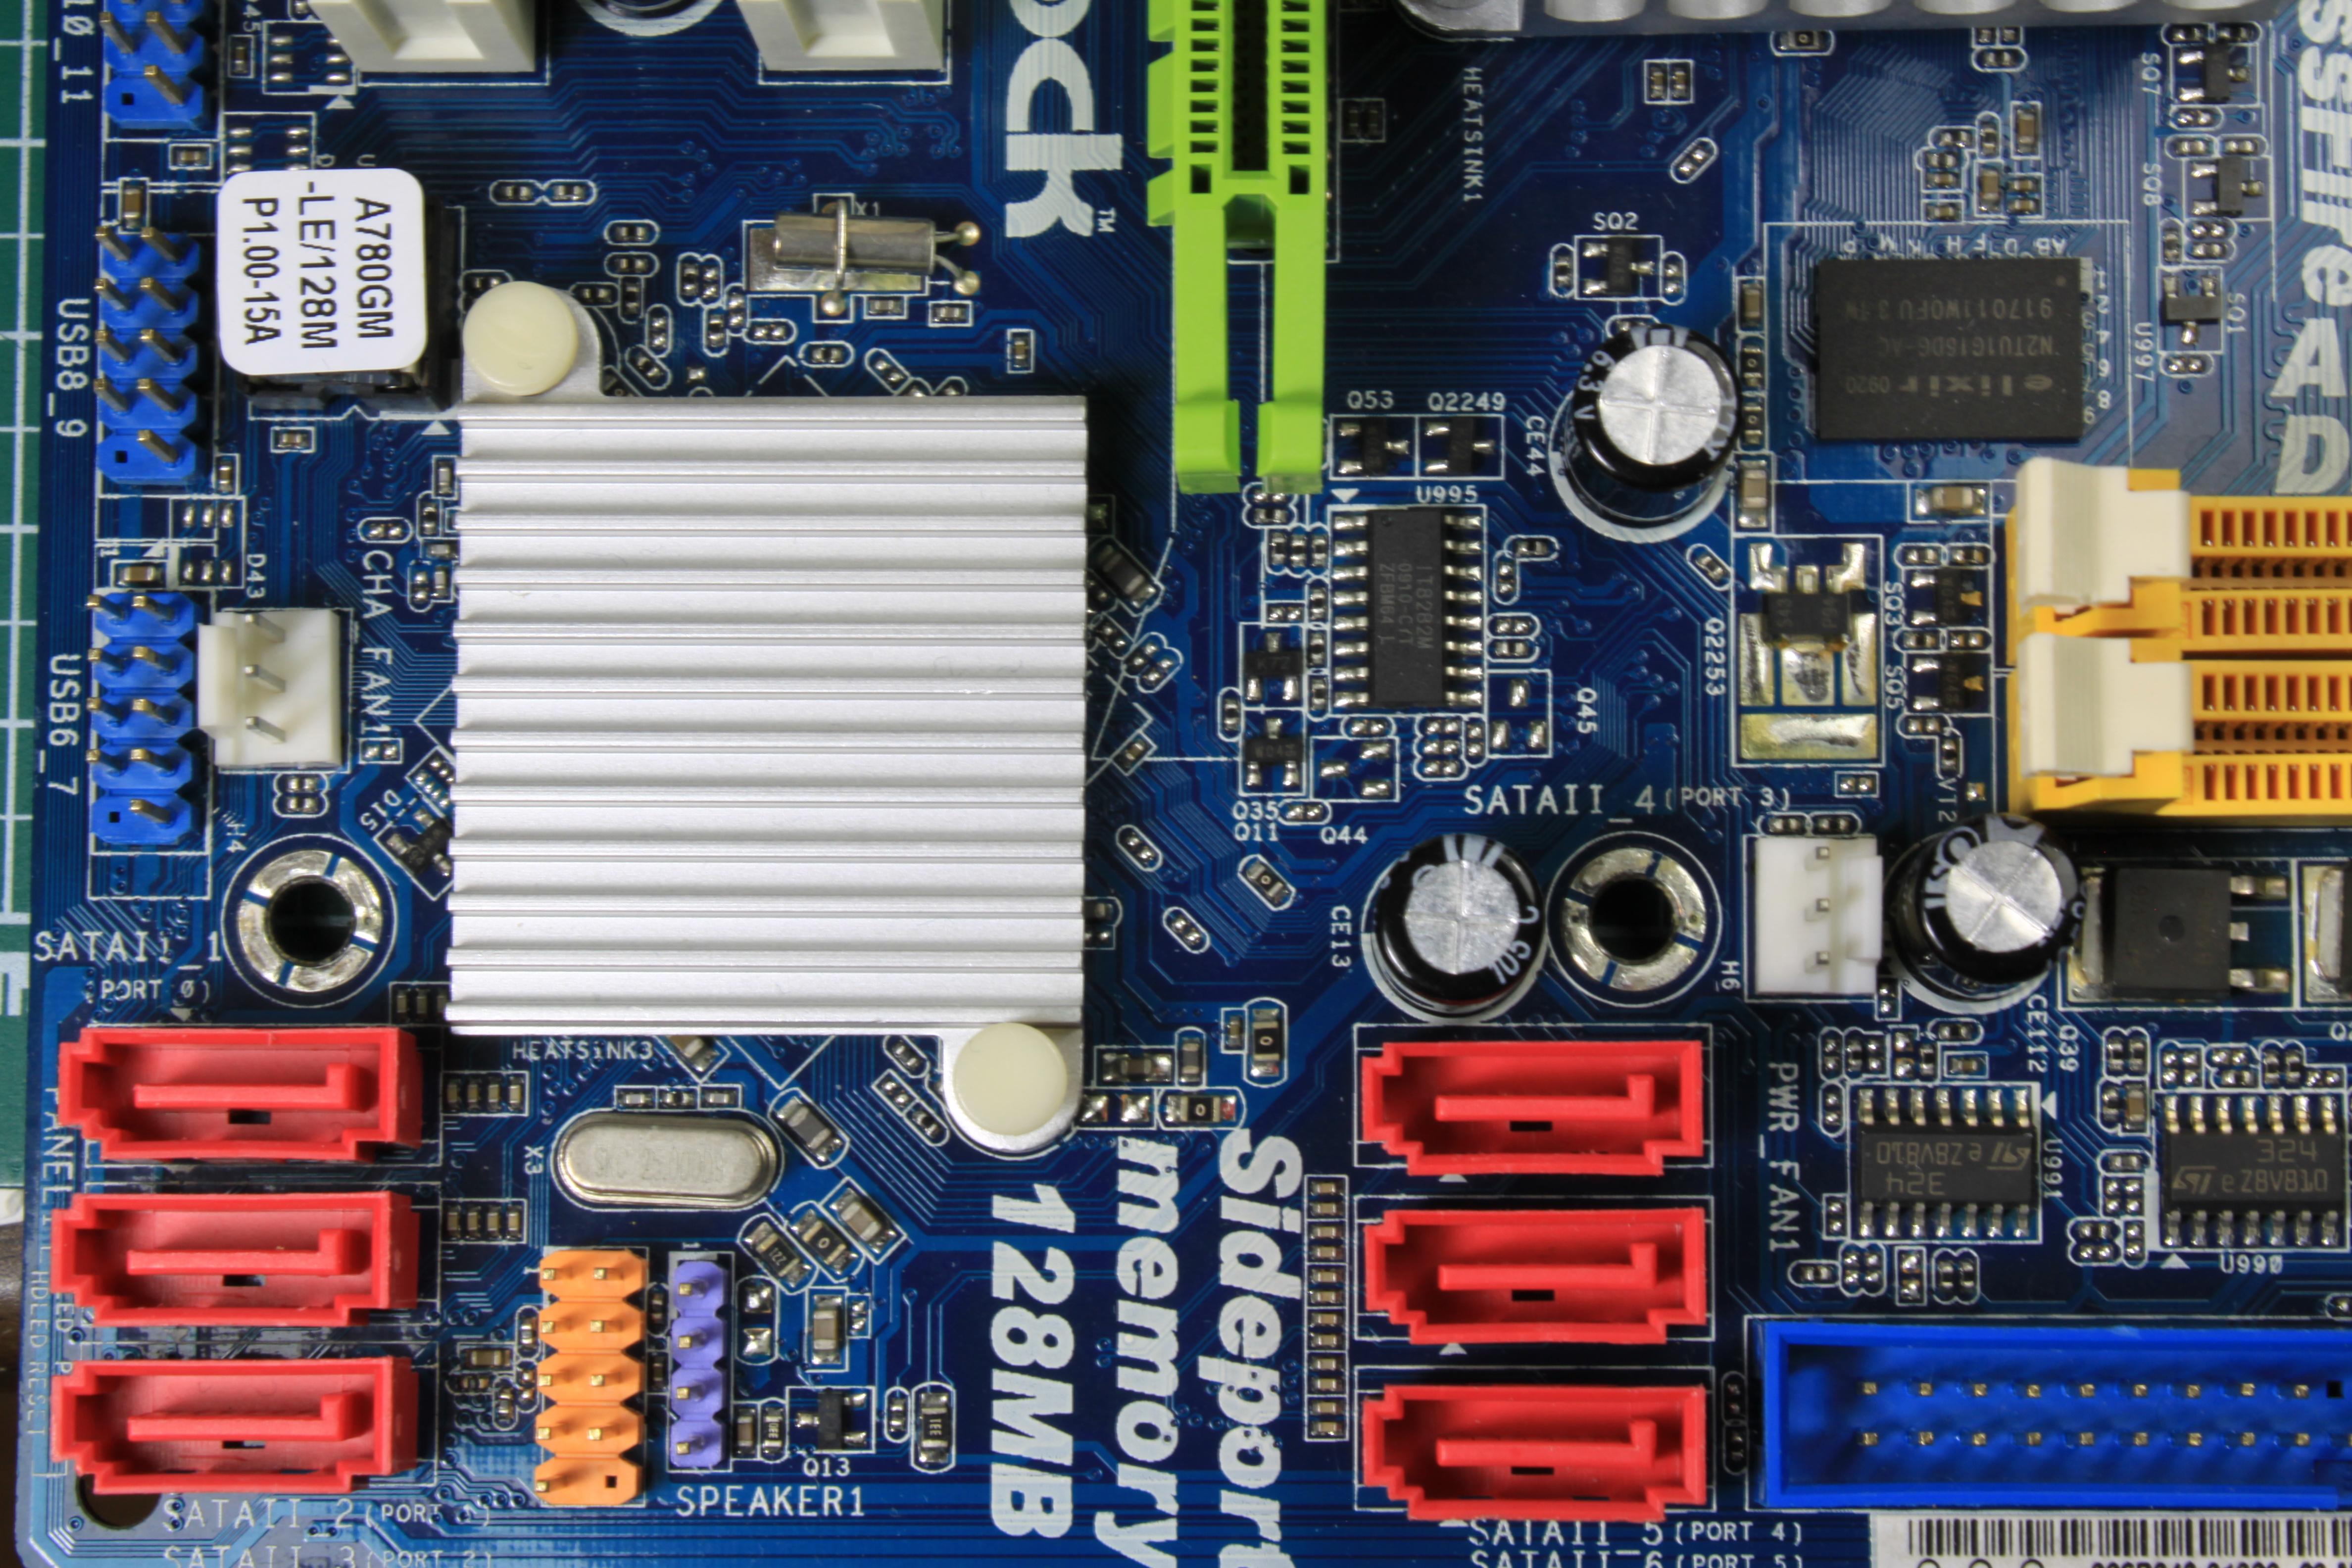
pc, main board, motherboard, micro chip, technical, circuit component, computer hardware, electronic engineering, passive circuit component, electronic component, circuit prototyping, electronics, computer component, microcontroller, technology, capacitor, hardware programmer, electronic device, electrical network, electronics accessory, resistor, I o card, read only memory, personal computer hardware, Solid state drive, font, transistor, electric blue, Video memory